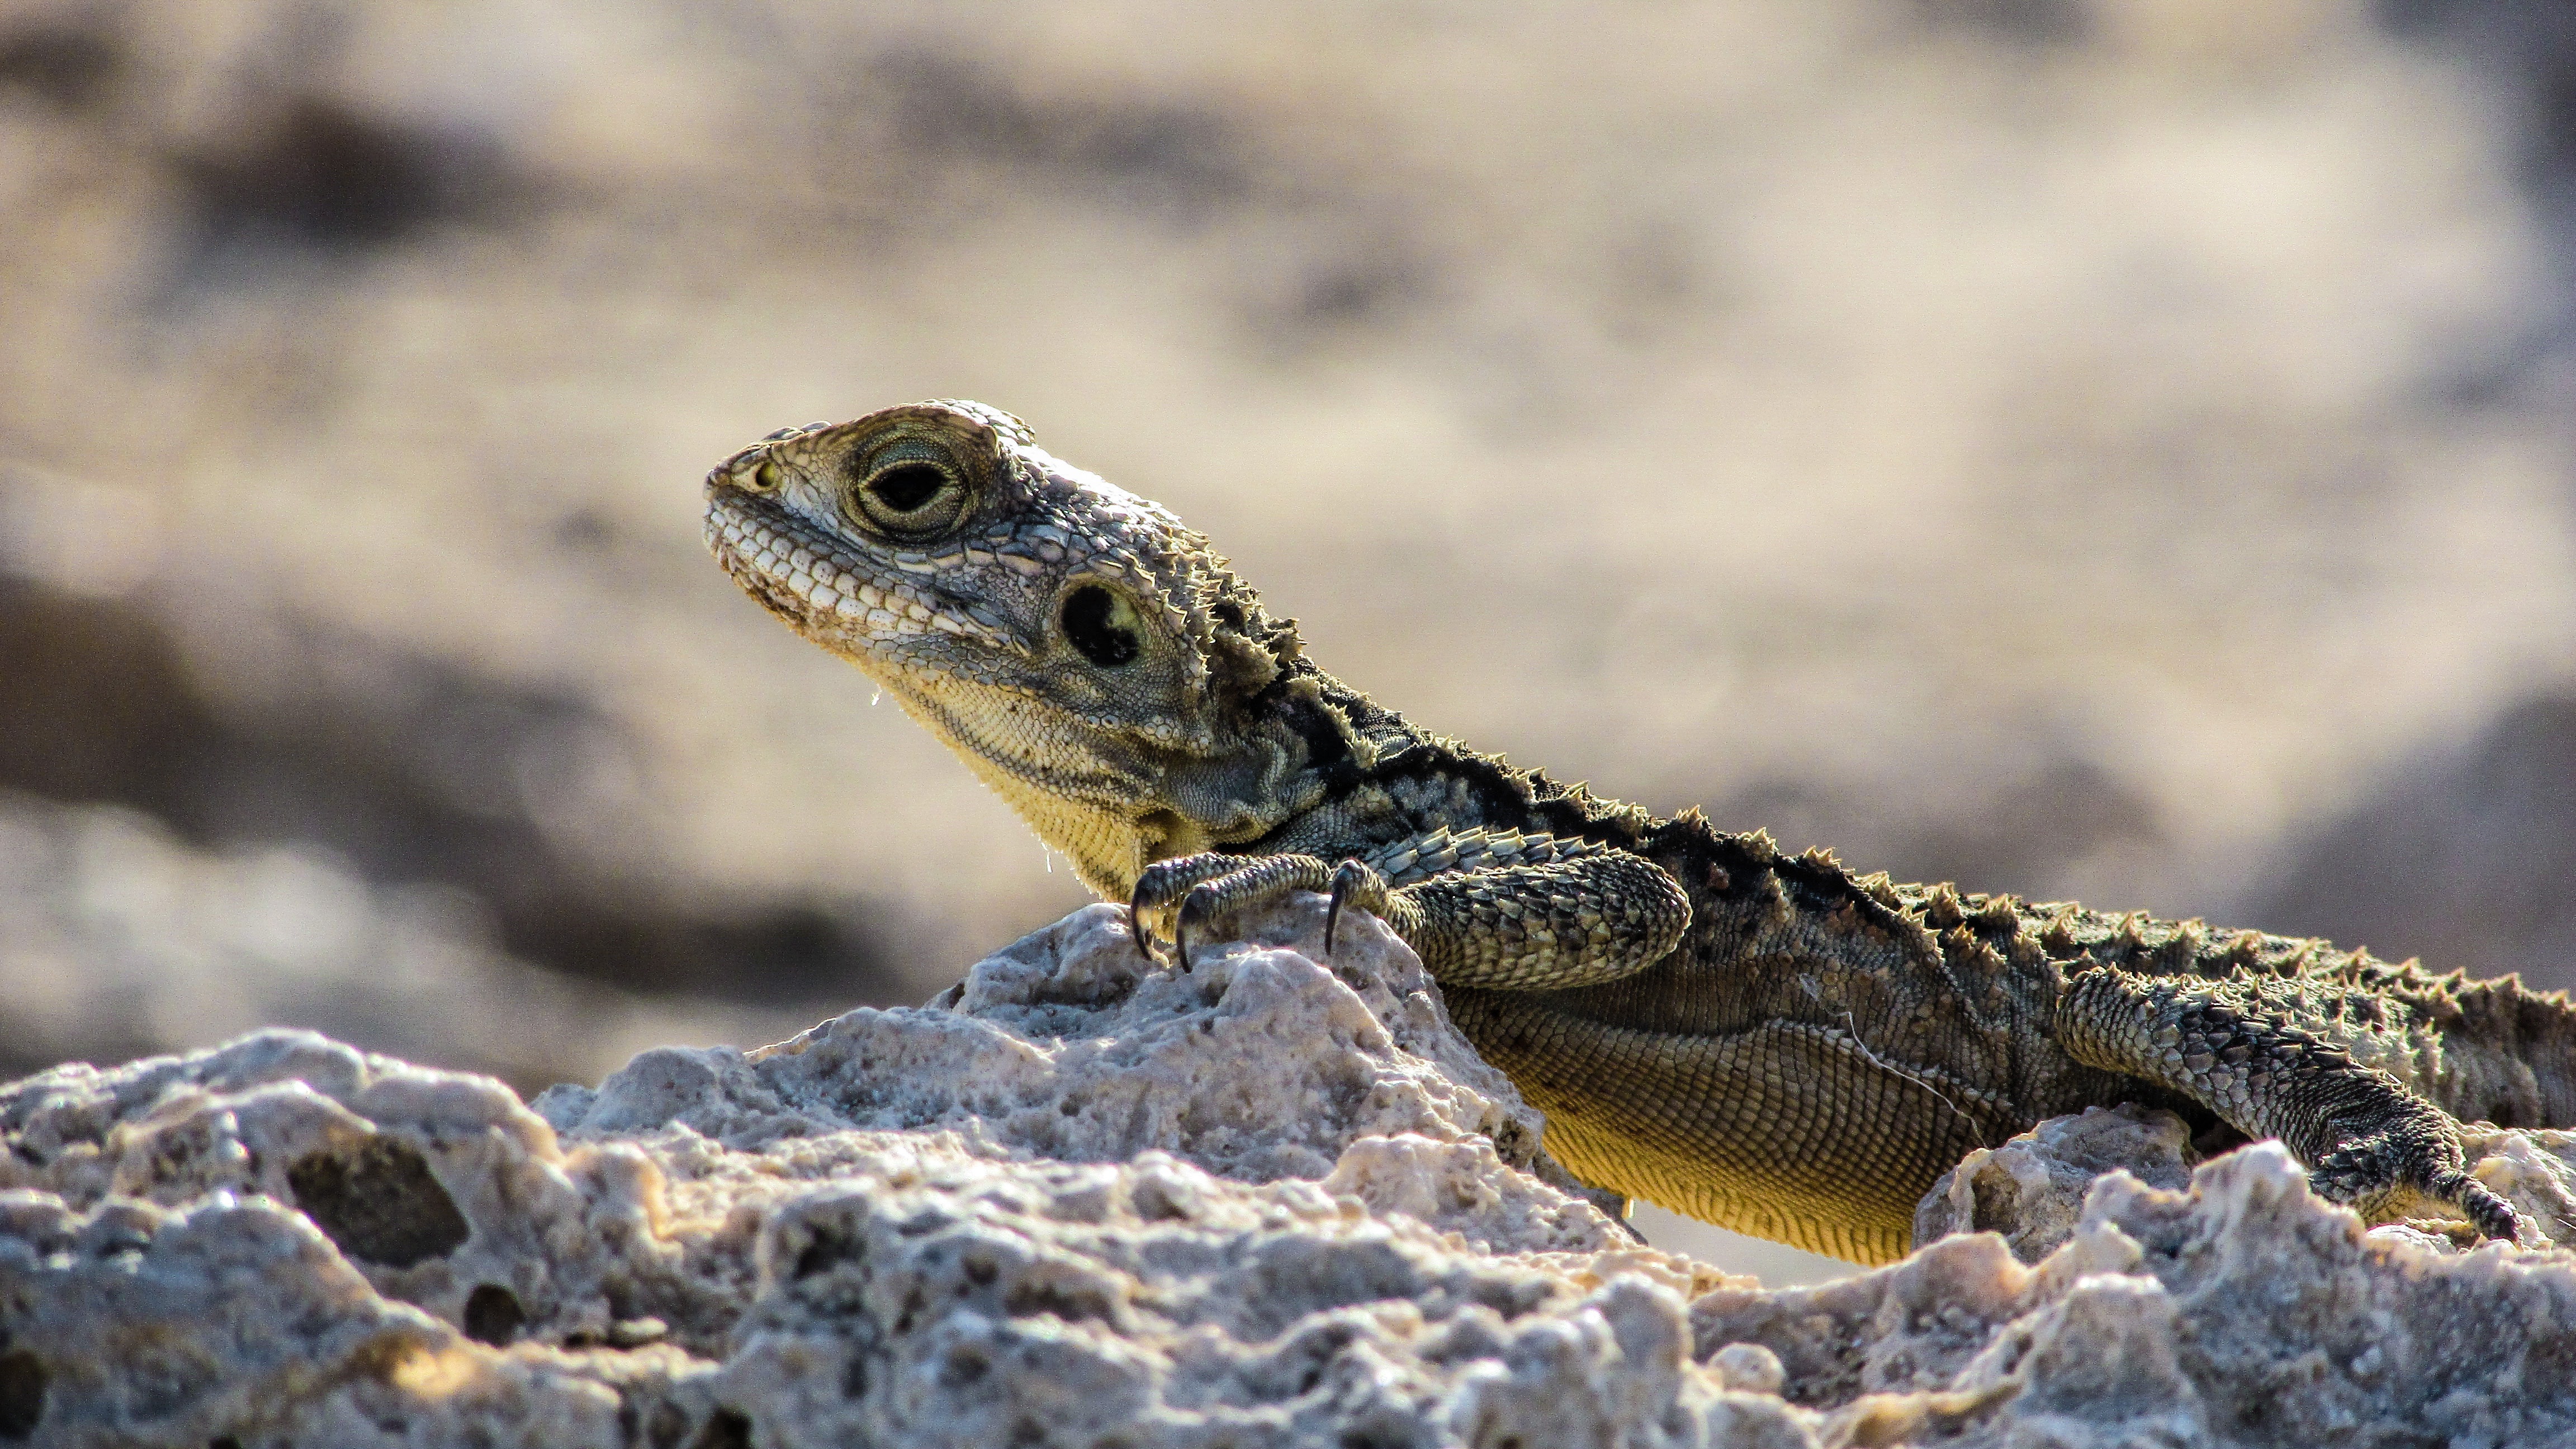
nature, animal, wildlife, reptile, fauna, lizard, close up, herpetology, vertebrate, adaptation, species, cyprus, macro photography, lacerta, kurkutas, agamidae, american alligator, scaled reptile, lacertidae, lissotriton